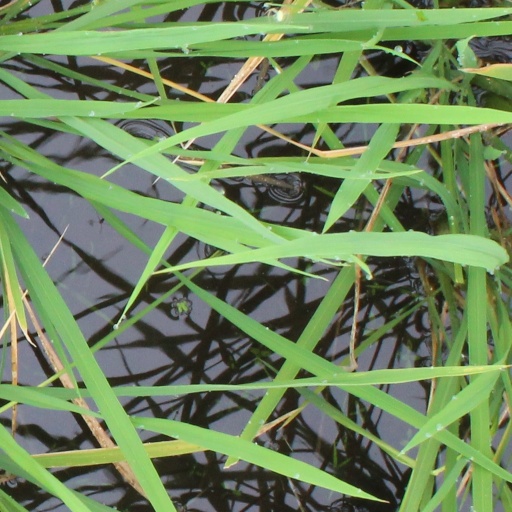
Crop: rice